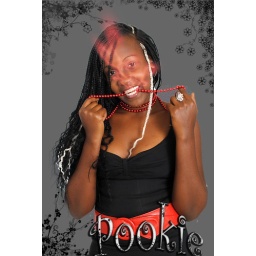
girl in black